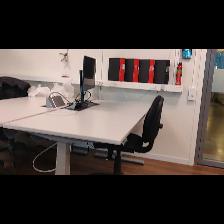
Label: NonHuman